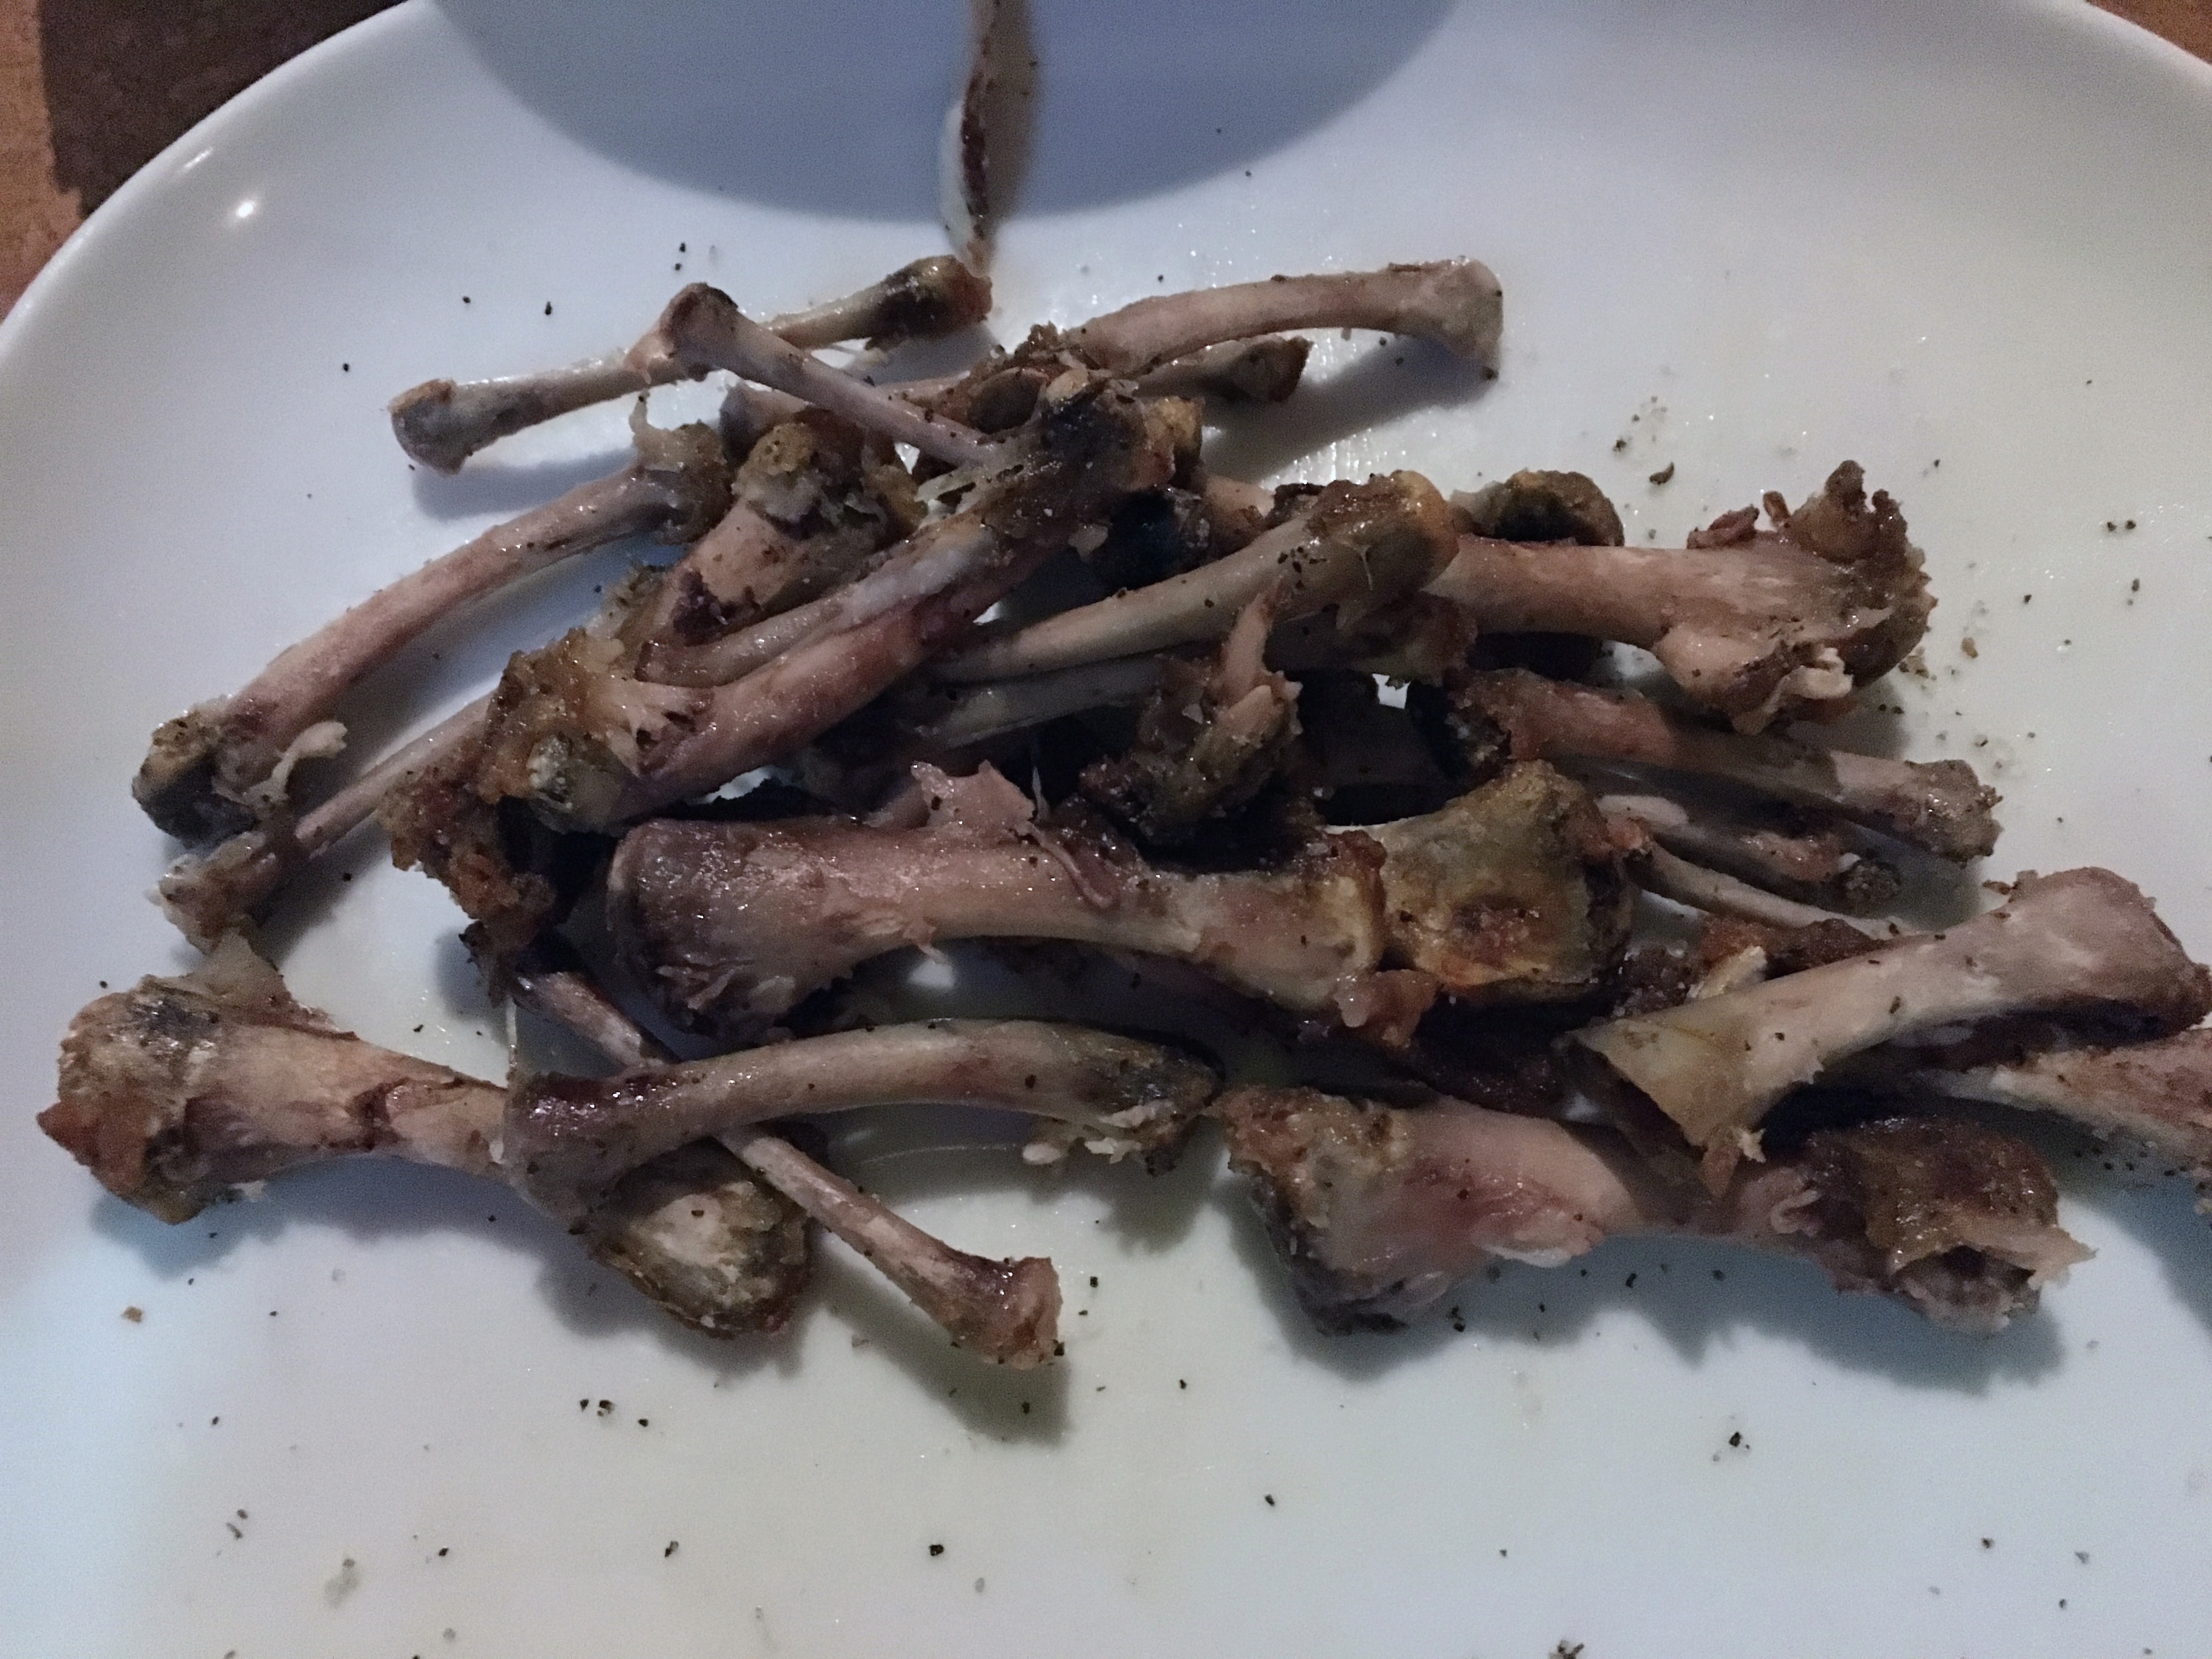
dish, food, produce, fish, meat, sardine